Castleton Medical College Building

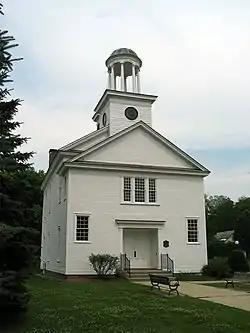

The Castleton Medical College Building, now known as the Old Chapel, is a historic building of the Castleton Medical College on Seminary Street in Castleton, Vermont, United States. Founded in 1818, it was the first medical college in Vermont, and the first private degree-granting medical school in the United States. The college closed in 1862.